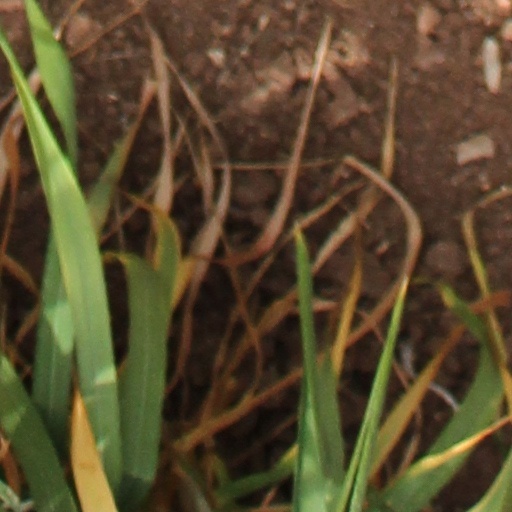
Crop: wheat